Shaped charge

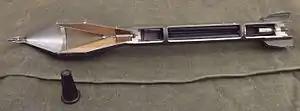
Sectioned RL-83 Blindicide rocket

By 1886, Gustav Bloem of Düsseldorf, Germany, had filed for hemispherical cavity metal detonators to concentrate the effect of the explosion in an axial direction. The Munroe effect is named after Charles E. Munroe, who discovered it in 1888. As a civilian chemist working at the U.S. Naval Torpedo Station at Newport, Rhode Island, he noticed that when a block of explosive guncotton with the manufacturer's name stamped into it was detonated next to a metal plate, the lettering was cut into the plate. Conversely, if letters were raised in relief above the surface of the explosive, then the letters on the plate would also be raised above its surface. In 1894, Munroe constructed his first crude shaped charge: